Allan Ramsay (artist)

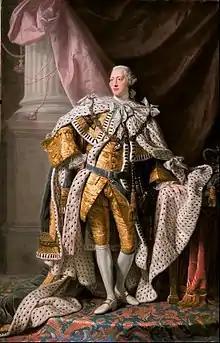
"Coronation Portrait of George III",

His pleasant manners and varied culture, not less than his artistic skill, contributed to render him popular. His only serious competitor was Thomas Hudson, with whom he shared a drapery painter, Joseph Van Aken.